History of the Queensland Police

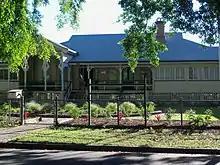
Queensland Police College, 2011

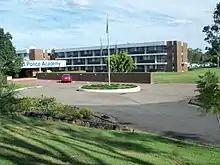
QPS Academy (Oxley campus), 2011

On 27 September 1906: Sergeant Thomas Heaney died at South Brisbane from head fractures sustained when he was hit multiple times over the head with a metal bar during an arrest on 7 June 1905 at Woolloongabba, Brisbane.